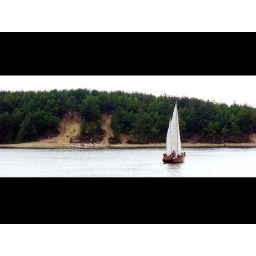
a nice lake by my old house